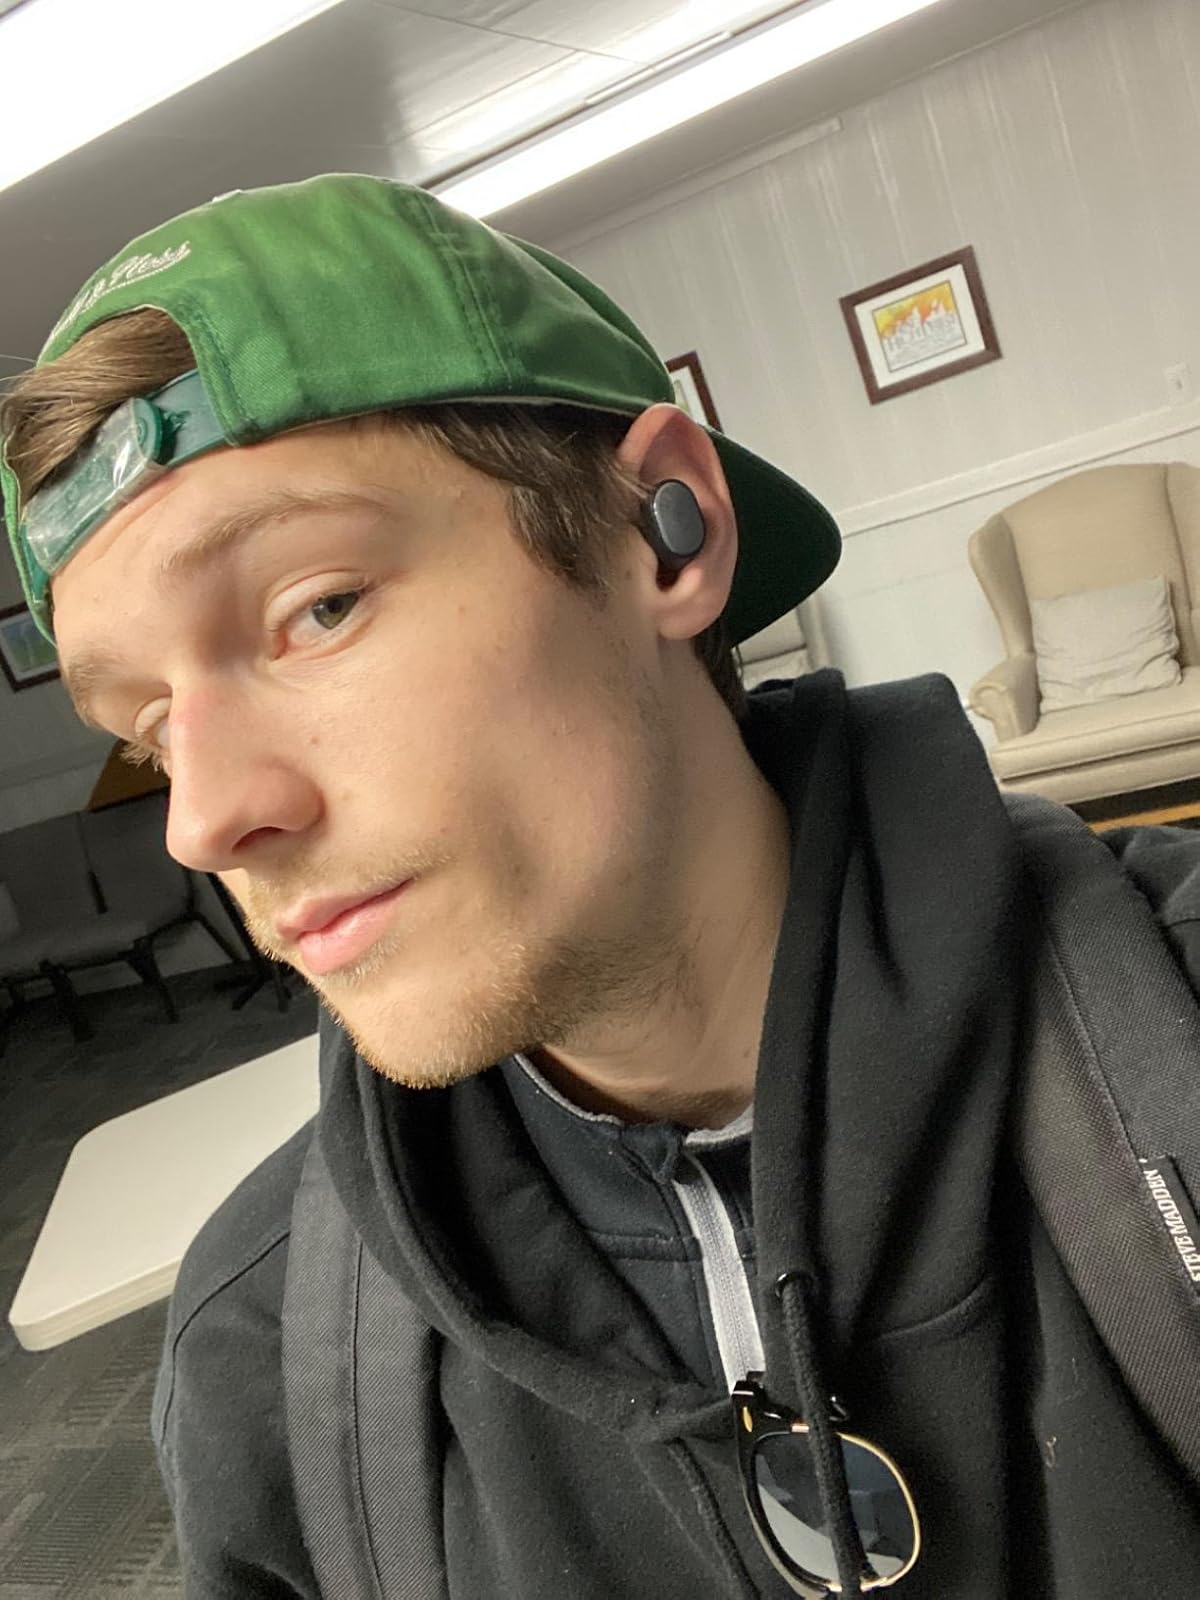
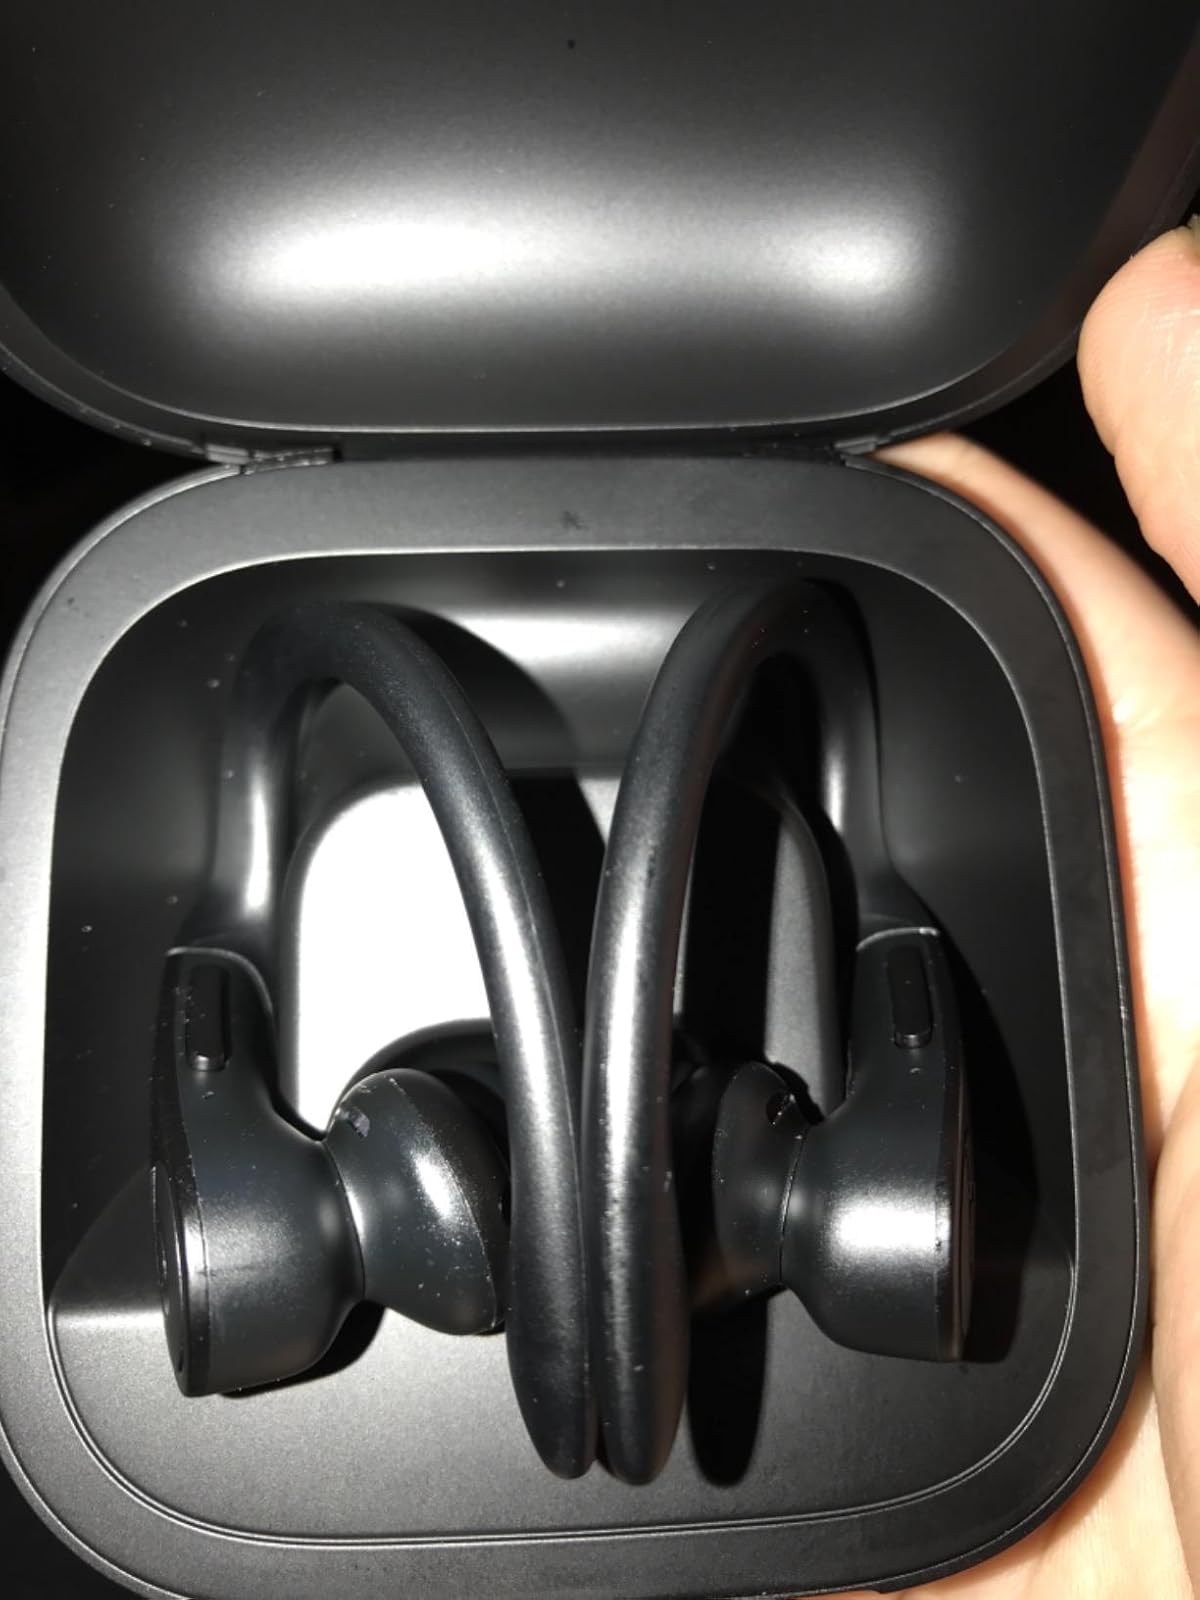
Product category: earbuds
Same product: no